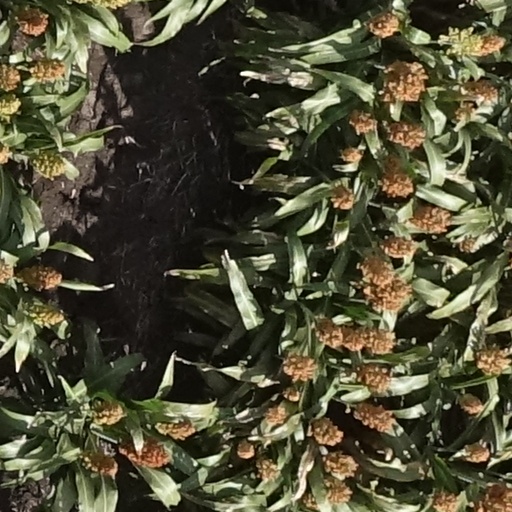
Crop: sorghum